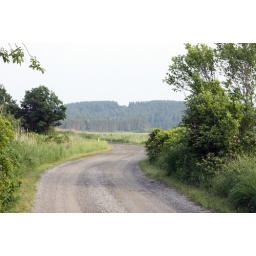
Dirt road near Cranes beach in Ipswich Ma